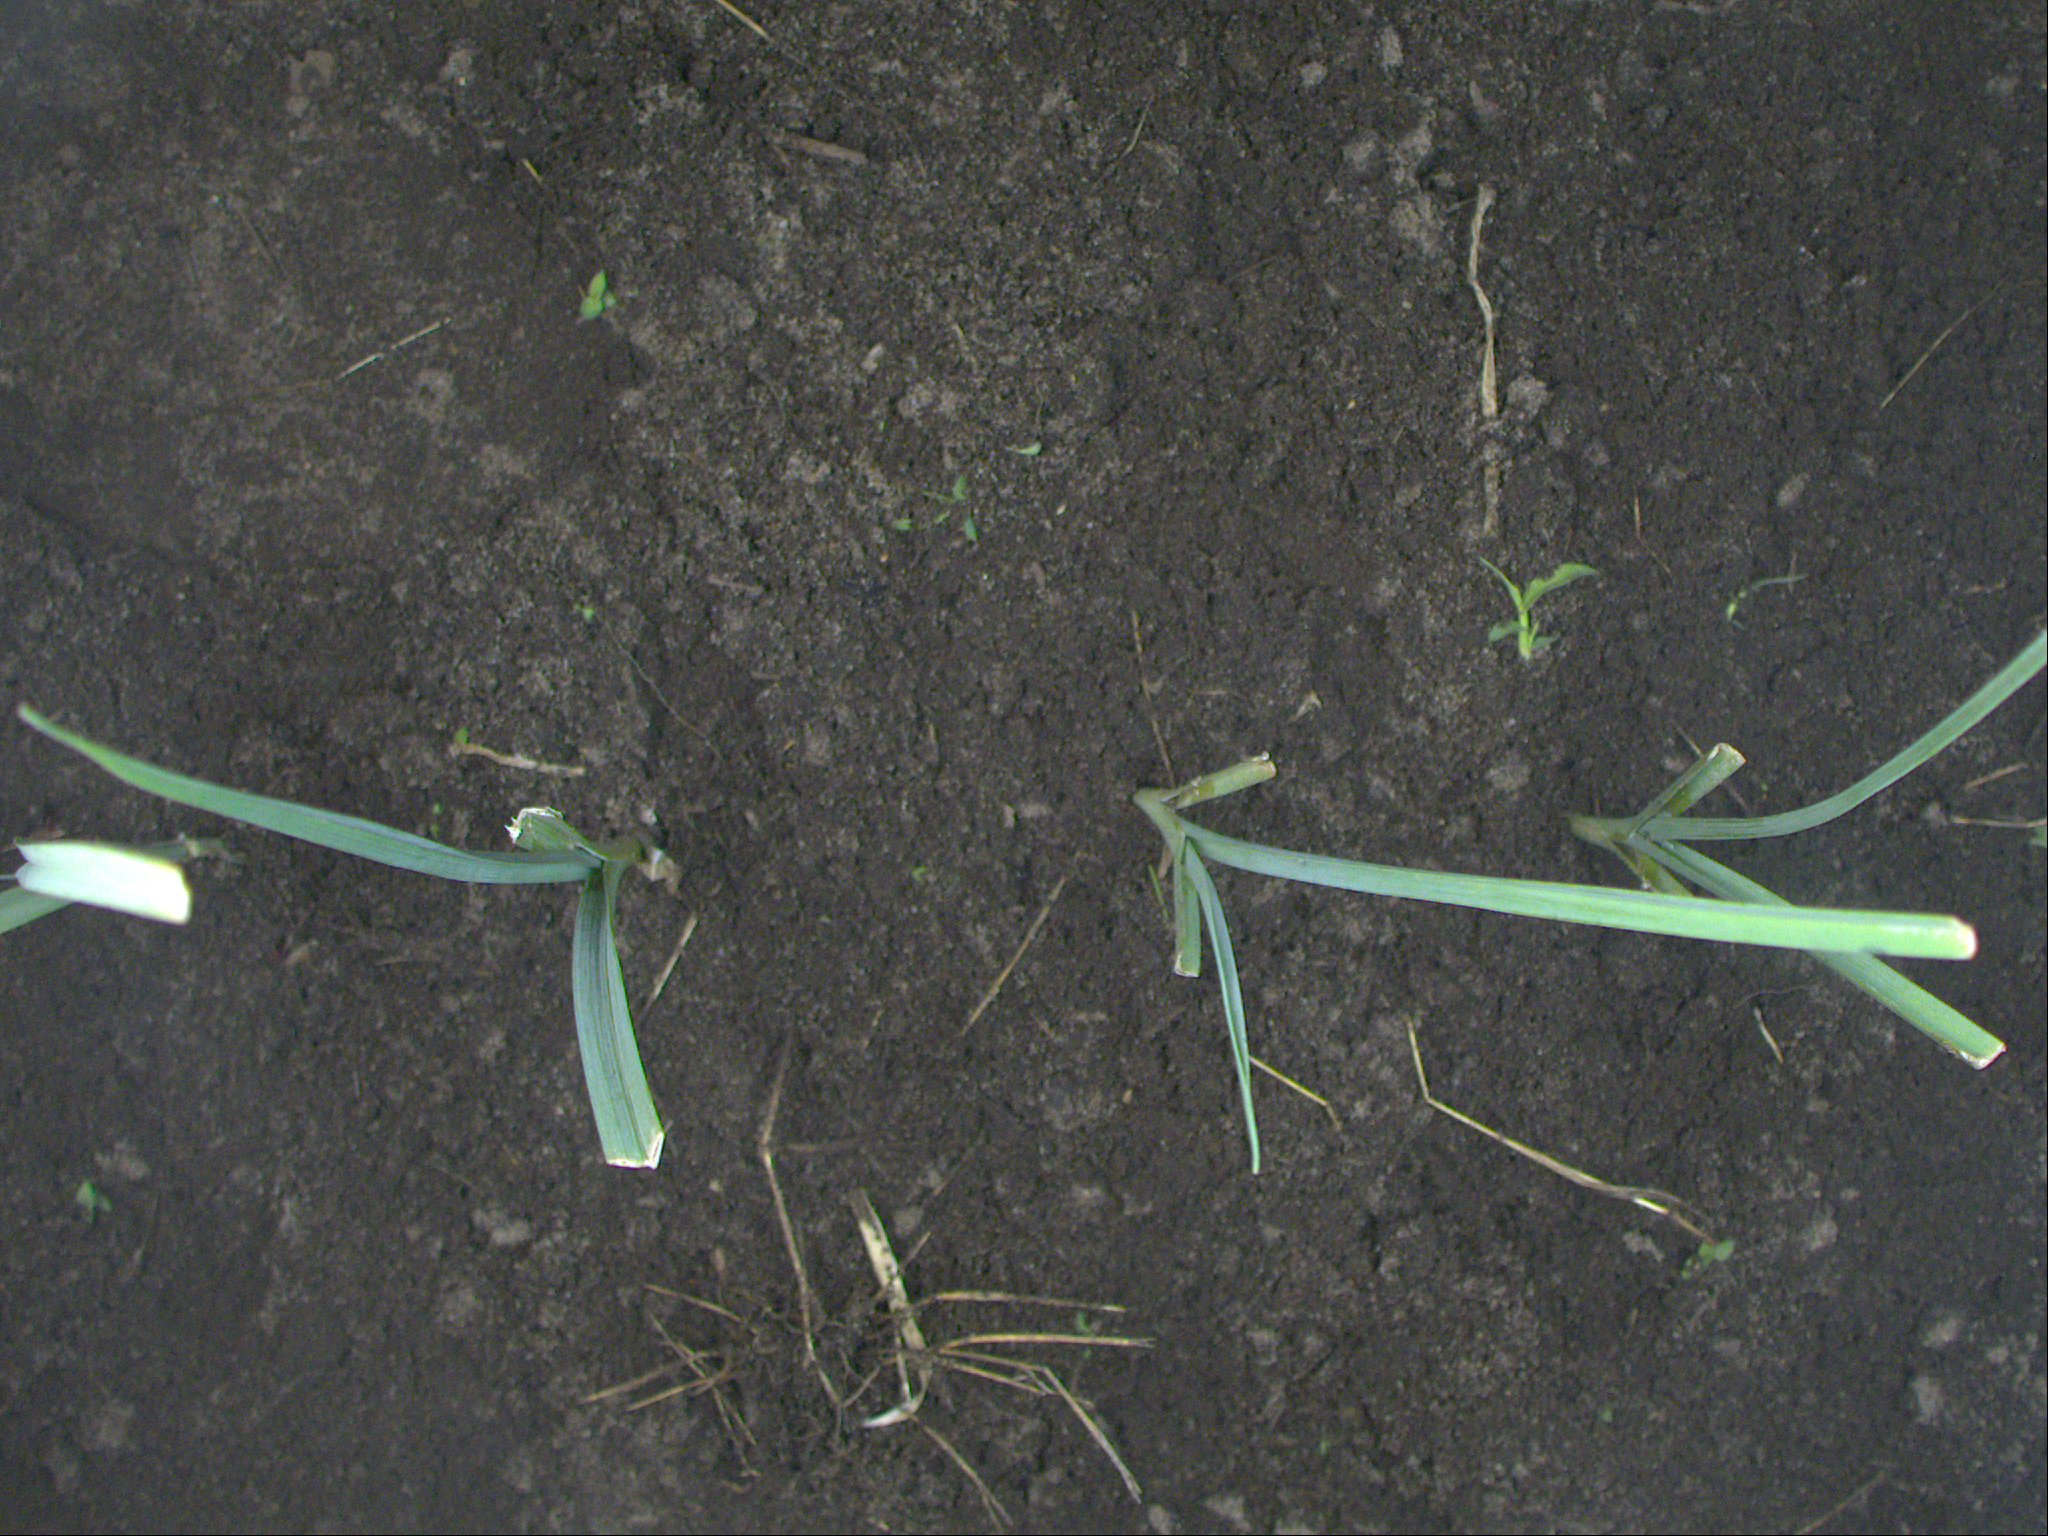
Crop: leek
Objects: leek, leek, leek, stem_leek, stem_leek, stem_leek, stem_leek